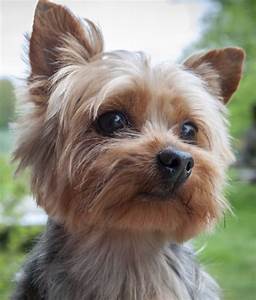
Label: dog